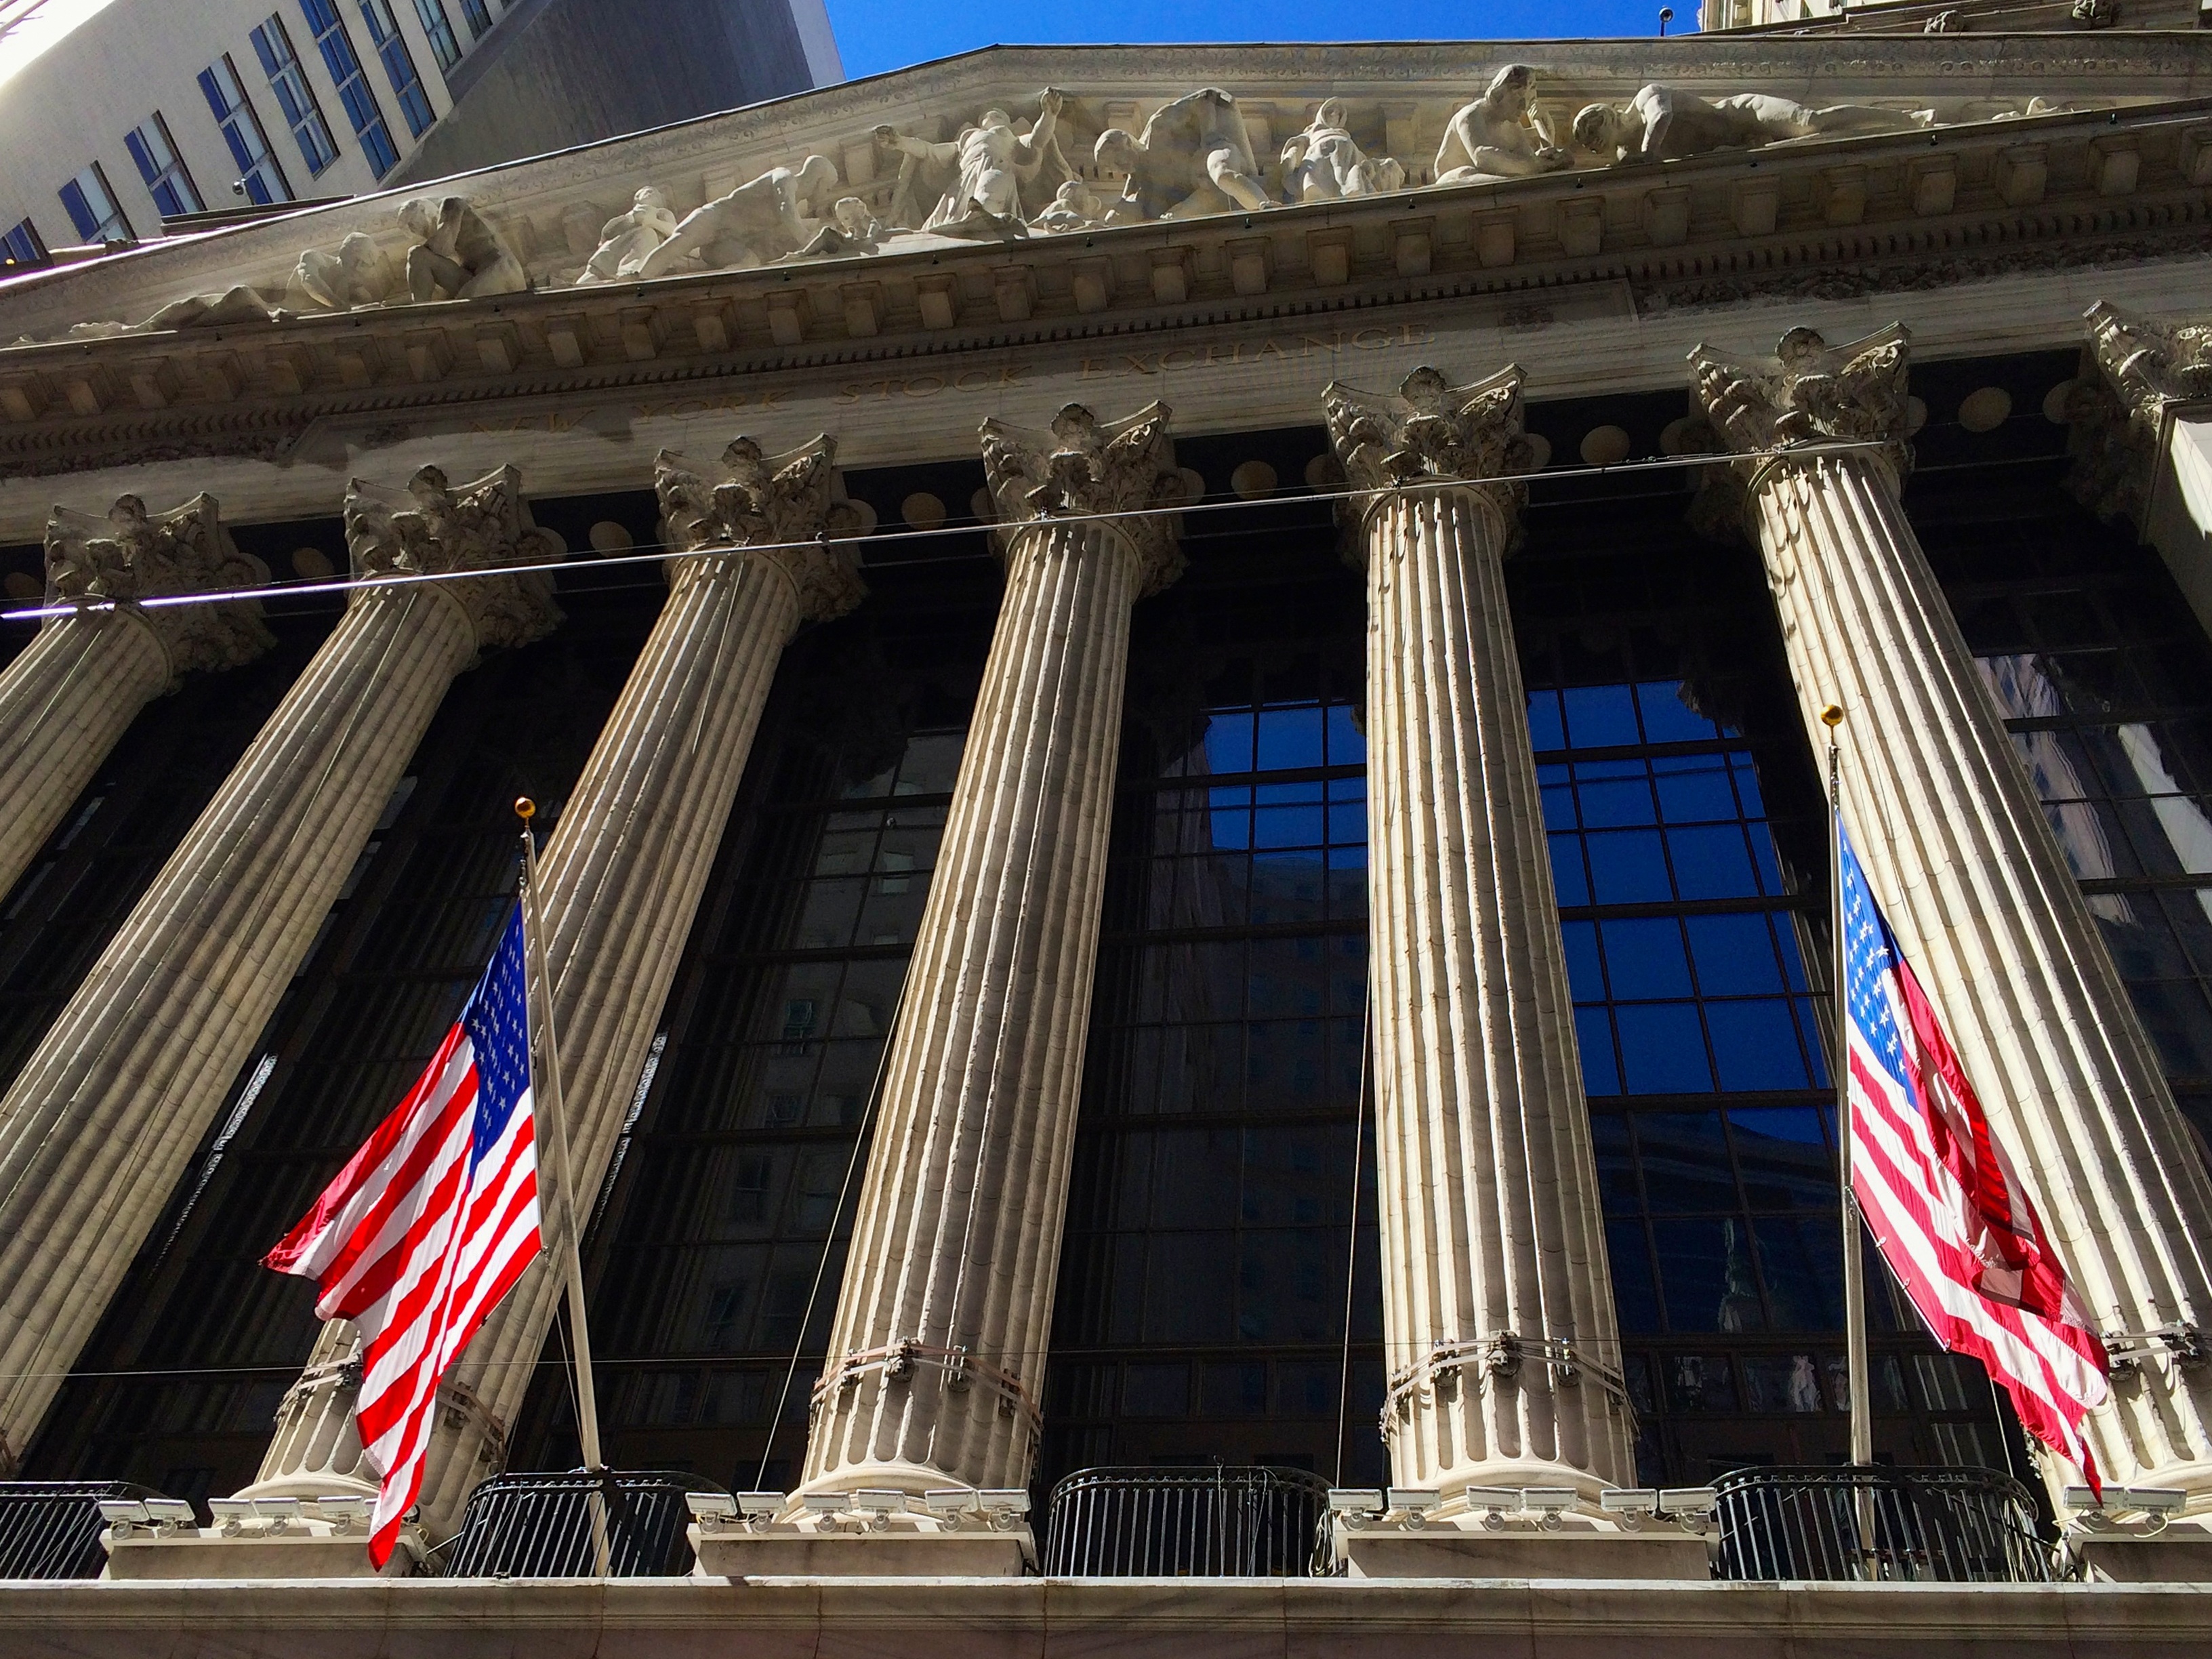
architecture, structure, growth, city, downtown, arch, opera house, flag, money, landmark, facade, business, stadium, public transport, arena, american, currency, banking, us, risk, economy, metropolis, finance, profit, investment, exchange, invest, trading, regulations, urban area, analytics, stock market, human settlement, metropolitan area, sport venue